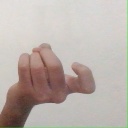
अक्षर: ज